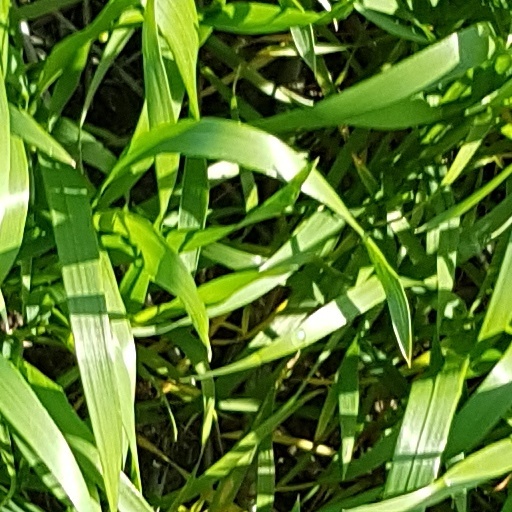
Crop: wheat